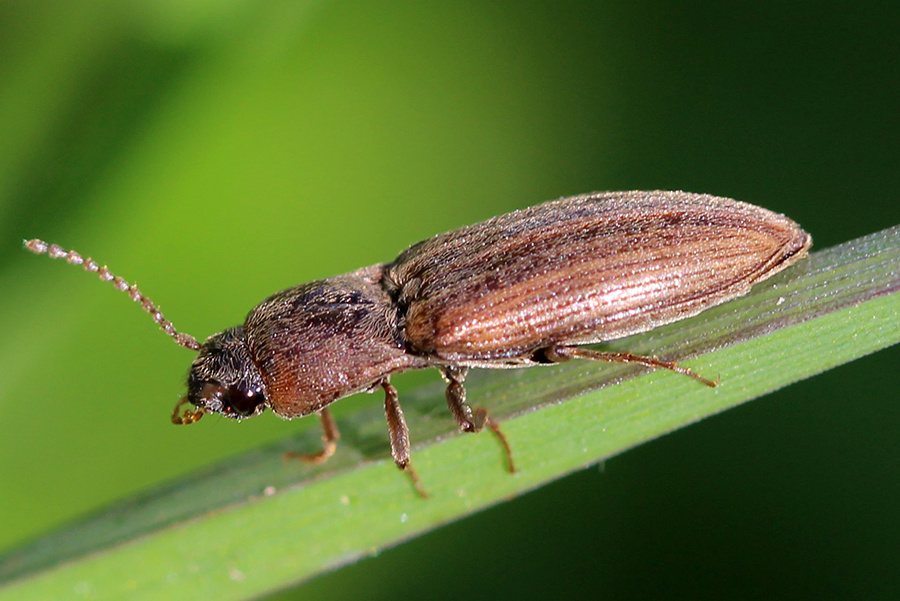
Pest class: clickbeetles_wireworms